Herbert Schmid

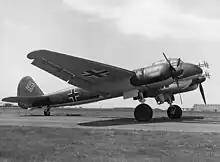
The aircraft when being tested

Once the aircraft was captured, German nightfighters could be detected much earlier. The aircraft was flown many times, behind a Vickers Wellington that dropped the tin foil "window". The radar-jamming technique known as "window" was found to work. The previous year, Wellington "DV819" of No. 1474 Flight (part of 192 Squadron) had attempted the world's first Ferret mission, from RAF Gransden Lodge in Huntingdonshire on 3 December 1942, to find German AI radar; the aircraft came under attack by a Luftwaffe Ju 88 nightfighter, and shot down on the Kent coast; the captured Ju 88 would find the radar system that this Wellington had been trying to find in December 1942.